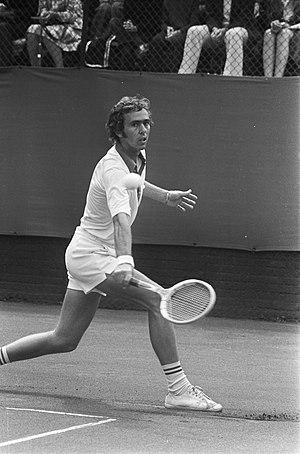
Geoff Masters, né le 19 septembre 1950 à Brisbane, est un ancien joueur de tennis professionnel australien.